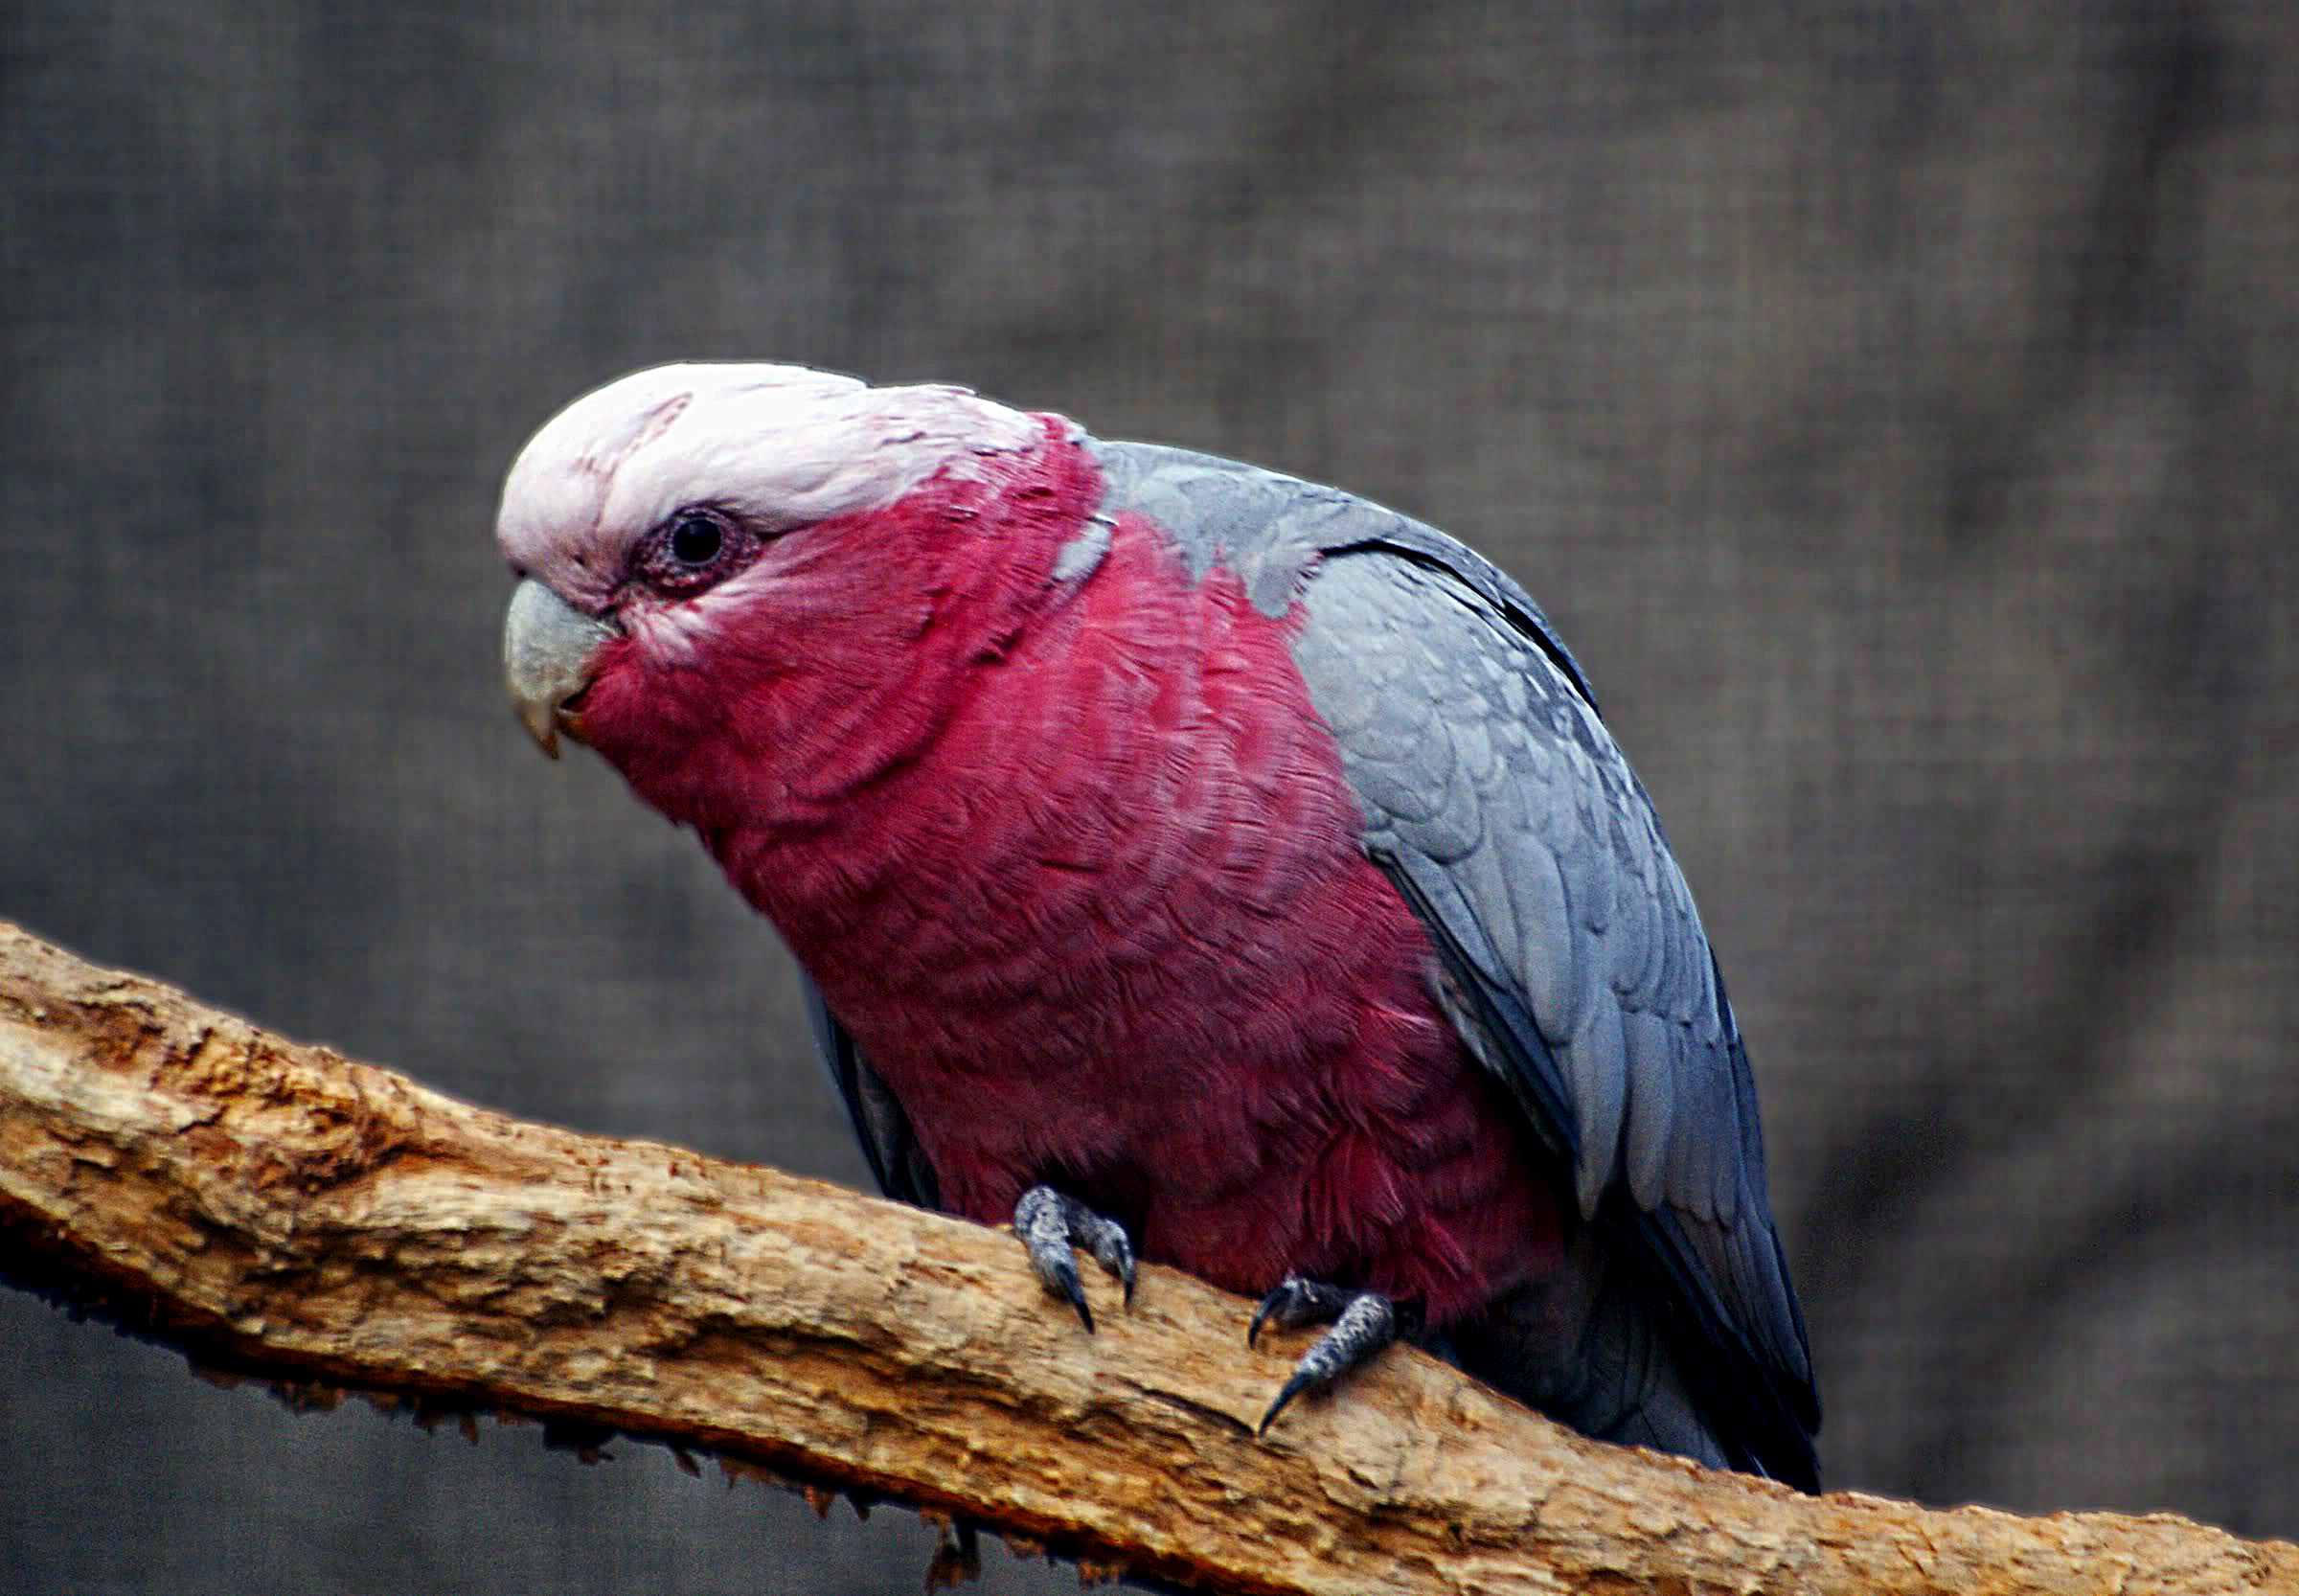
bird, wing, wildlife, beak, fauna, macaw, birds, vertebrate, parrot, flickrsbestcreatures, sonydslra300, pinkbird, galah